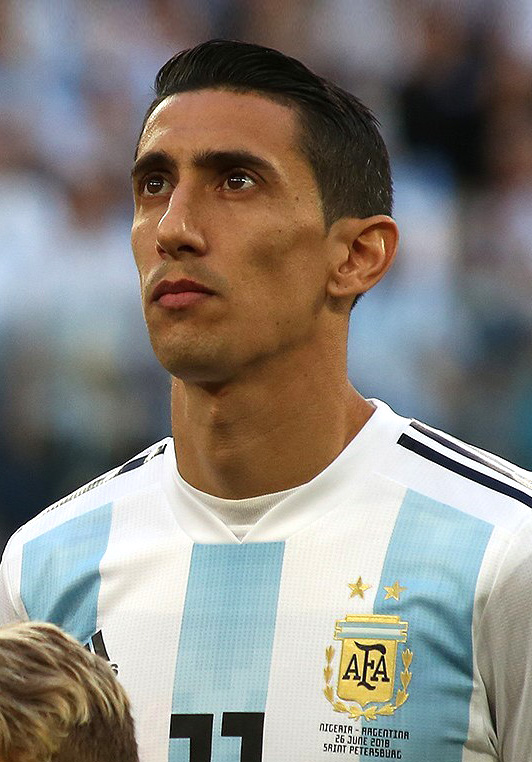
อังเฆล ดิ มาริอา

| playername = อังเฆล ดิ มาริอา
| image = NIG-ARG (5).jpg
| caption = ดิ มาริอากับฟุตบอลทีมชาติอาร์เจนตินา|อาร์เจนตินาในการแข่งขันฟุตบอลโลก 2018
| fullname = อังเฆล ฟาเบียน ดิ มาริอา เอร์นันเดซ
| birth_place = โรซาริโอ อาร์เจนตินา
| height = 1.80 m
| position = กองกลาง#ปีก|ปีกขวา, กองกลาง#กองกลางตัวรุก|กองกลางตัวรุก
| currentclub = สโมสรฟุตบอลไบฟีกา|ไบฟีกา
| clubnumber = 11
| youthyears1 = 1991–1992
| youthclubs1 = โตริโต
| youthyears2 = 1992–2005
| youthclubs2 = โรซาริโอเซนตรัล
| years1 = 2005–2007
| clubs1 = โรซาริโอเซนตรัล
| caps1 = 35
| goals1 = 6
| years2 = 2007–2010
| clubs2 = สโมสรฟุตบอลไบฟีกา|ไบฟีกา
| caps2 = 76
| goals2 = 7
| years3 = 2010–2014
| clubs3 = สโมสรฟุตบอลเรอัลมาดริด|เรอัลมาดริด
| caps3 = 124
| goals3 = 22
| years4 = 2014–2015
| clubs4 = สโมสรฟุตบอลแมนเชสเตอร์ยูไนเต็ด|แมนเชสเตอร์ยูไนเต็ด
| caps4 = 27
| goals4 = 3
| years5 = 2015–2022
| clubs5 = สโมสรฟุตบอลปารีแซ็ง-แฌร์แม็ง|ปารีแซ็ง-แฌร์แม็ง
| caps5 = 197
| goals5 = 56
| years6 = 2022–2023
| clubs6 = สโมสรฟุตบอลยูเวนตุส|ยูเวนตุส
| caps6 = 26
| goals6 = 4
| years7 = 2023–
| clubs7 = สโมสรฟุตบอลไบฟีกา|ไบฟีกา
| caps7 = 31
| goals7 = 9
| nationalyears1 = 2007
| nationalteam1 = ฟุตบอลทีมชาติอาร์เจนตินารุ่นอายุไม่เกิน 20 ปี|อาร์เจนตินา 20 ปี
| nationalcaps1 = 13
| nationalgoals1 = 3
| nationalyears2 = 2008
| nationalteam2 = ฟุตบอลทีมชาติอาร์เจนตินารุ่นอายุไม่เกิน 23 ปี|อาร์เจนตินา 23 ปี
| nationalcaps2 = 6
| nationalgoals2 = 2
| nationalyears3 = 2008–2024
| nationalteam3 = ฟุตบอลทีมชาติอาร์เจนตินา|อาร์เจนตินา
| nationalcaps3 = 145
| nationalgoals3 = 31
MedalCountry|
อังเฆล ฟาเบียน ดิ มาริอา เอร์นันเดซ (; เกิด 14 กุมภาพันธ์ ค.ศ. 1988) เป็นนักฟุตบอลชาวอาร์เจนตินา ปัจจุบันเล่นได้ทั้งในตำแหน่งกองกลาง#ปีก|ปีกขวา และกองกลาง|กองกลางตัวรุกให้แก่สโมสรฟุตบอลไบฟีกา|ไบฟีกา สโมสรในปรีไมราลีกา
ในพรีเมียร์ลีก ฤดูกาล 2014–15|ฤดูกาล 2014–15 ดิ มาริอาได้ย้ายมายังแมนเชสเตอร์ยูไนเต็ดในพรีเมียร์ลีก อังกฤษ ด้วยการซื้อตัวมาจากเรอัลมาดริดในสเปน ด้วยค่าตัว 59.7 ล้านปอนด์ ซึ่งถือว่าเป็นสถิติการซื้อขายตัวนักฟุตบอลที่แพงที่สุดของอังกฤษ แต่ว่าการเล่นในพรีเมียร์ลีกนั้น ดิ มาริอาได้รับเสียงวิจารณ์ว่าเล่นได้ไม่คุ้มค่าตัว เมื่อจบฤดูกาล จึงไม่ได้ร่วมกับสโมสรเดินทางแข่งขันนัดพิเศษ และต่อมาได้ย้ายไปร่วมสโมสรใหม่คือ สโมสรฟุตบอลปารีแซ็ง-แฌร์แม็ง ด้วยค่าตัว 44.4 ล้านปอนด์
== รางวัลเกียรติยศ ==
=== สโมสร ===
==== ไบฟีกา ====
* ปรีไมราลีกา : 2009–19
* ตาซาดาลีกา : 2008–09, 2009–10
==== เรอัลมาดริด ====
* ลาลิกา: 2011–12
* โกปาเดลเรย์: 2010–11, 2013–14
* ซูเปร์โกปาเดเอสปัญญา: 2012
* ยูฟ่าแชมเปียนส์ลีก: 2013–14
* ยูฟ่าซูเปอร์คัพ: ยูฟ่าซูเปอร์คัพ 2014|2014
=== ทีมชาติ ===
==== อาร์เจนตินา ====
* ฟุตบอลโลก: ฟุตบอลโลก 2022|2022
* โกปาอาเมริกา: โกปาอาเมริกา 2021|2021
* โกปาอาเมริกา: โกปาอาเมริกา 2021|2024
== อ้างอิง ==
* Topforward profile
* Real Madrid official profile
* Profile at FutbolPunto with maps and graphs
* Angel Di Maria PortuGOAL profile
*
* ESPN Profile
* BDFutbol profile
* Ángel-di-maria/leistungsdaten/spieler_45320.html Transfermarkt profile
* 2010 FIFA World Cup profile
*
==แหล่งข้อมูลอื่น==
Navboxes
| title = ทีมชาติอาร์เจนตินา
| bg = #74ACDF
| fg = white
| bordercolor = black
หมวดหมู่:นักฟุตบอลชาวอาร์เจนตินา
หมวดหมู่:ผู้เล่นสโมสรฟุตบอลเรอัลมาดริด
หมวดหมู่:ผู้เล่นสโมสรฟุตบอลแมนเชสเตอร์ยูไนเต็ด
หมวดหมู่:ผู้เล่นสโมสรฟุตบอลปารีแซ็ง-แฌร์แม็ง
หมวดหมู่:ผู้เล่นสโมสรฟุตบอลยูเวนตุส
หมวดหมู่:ผู้เล่นสปอร์ลิชบัวอีไบฟีกา
หมวดหมู่:นักฟุตบอลทีมชาติอาร์เจนตินา
หมวดหมู่:ผู้เล่นในลาลิกา
หมวดหมู่:ผู้เล่นในพรีเมียร์ลีก
หมวดหมู่:ผู้เล่นในลีกเอิง
หมวดหมู่:ผู้เล่นในเซเรียอา
หมวดหมู่:ผู้เล่นในปรีไมราลีกา
หมวดหมู่:บุคคลจากโรซาริโอ
หมวดหมู่:นักฟุตบอลในโอลิมปิกฤดูร้อน 2008
หมวดหมู่:กองกลางฟุตบอล
หมวดหมู่:ผู้เล่นในฟุตบอลโลก 2014
หมวดหมู่:ผู้เล่นในฟุตบอลโลก 2018
หมวดหมู่:ผู้เล่นในโกปาอาเมริกา 2019
หมวดหมู่:ผู้เล่นในโกปาอาเมริกา 2021
หมวดหมู่:ผู้เล่นในฟุตบอลโลก 2022
หมวดหมู่:ผู้เล่นในชุดชนะเลิศโกปาอาเมริกา
หมวดหมู่:ผู้เล่นในชุดชนะเลิศยูฟ่าแชมเปียนส์ลีก
หมวดหมู่:ผู้เล่นในชุดชนะเลิศฟุตบอลโลก